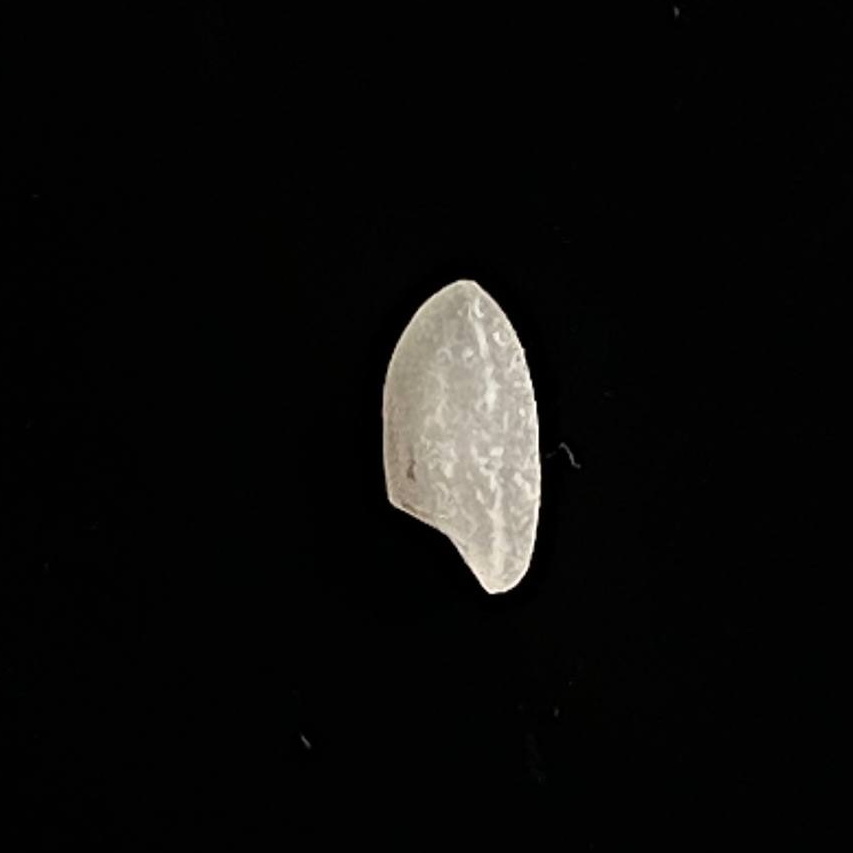
Rice variety: Chinigura_Polao